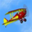
Label: airplane